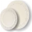
Label: plate